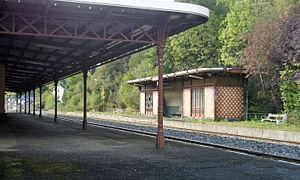
Voies de la gare de La Bourboule, depuis l'extérieur de la gare (ligne de Laqueuille au Mont-Dore).
La gare de La Bourboule est une gare ferroviaire française fermée de la ligne de Laqueuille au Mont-Dore, située sur le territoire de la commune de La Bourboule dans le département du Puy-de-Dôme en région Auvergne-Rhône-Alpes.